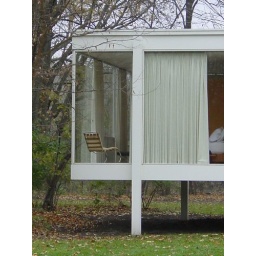
Mies van der Rohe's Farnsworth house in Plano, IL